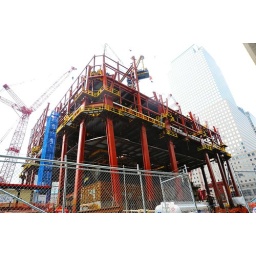
This part of a still-unfinished building has now sprouted above street level.